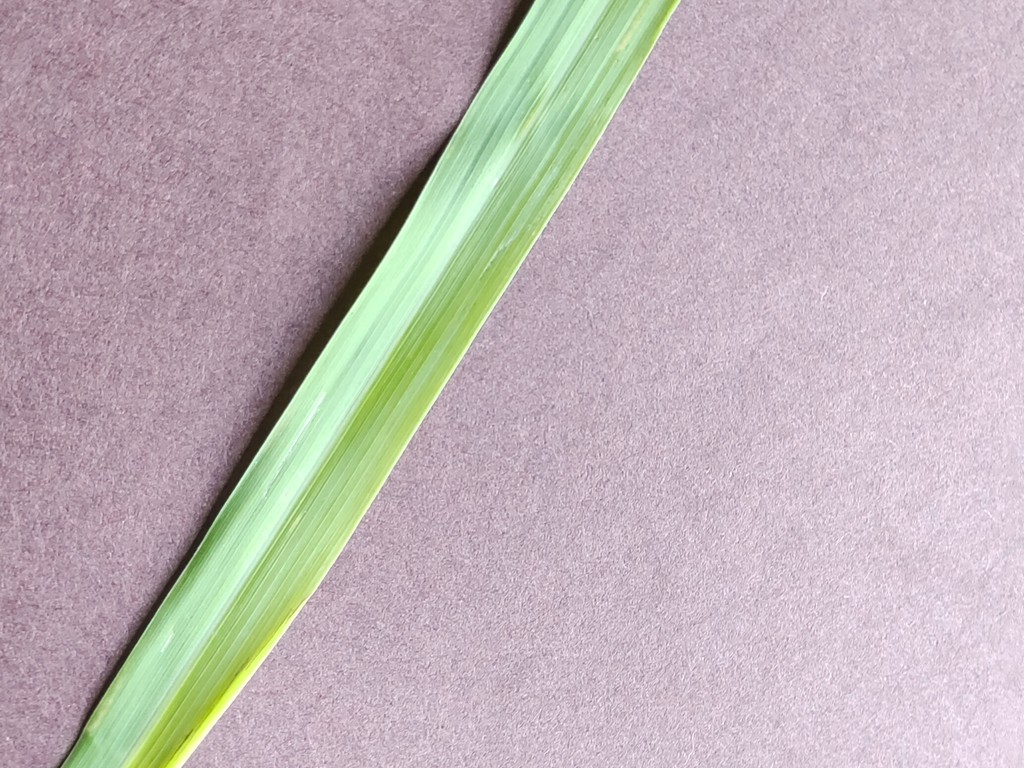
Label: Healthy